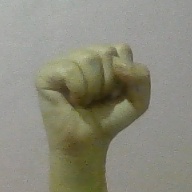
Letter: saad